The Age of Adaline

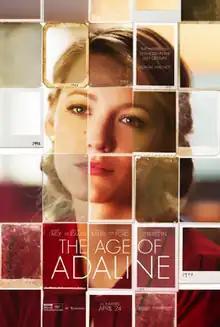
Theatrical release poster

The Age of Adaline is a 2015 American romantic fantasy film directed by Lee Toland Krieger and written by J. Mills Goodloe and Salvador Paskowitz. The film stars Blake Lively as Adaline, with Michiel Huisman, Harrison Ford, Kathy Baker, Amanda Crew, and Ellen Burstyn. Narrated by Hugh Ross, the story follows Adaline Bowman, a young woman who stops aging following an accident at the age of twenty-nine.